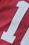
Number: 1